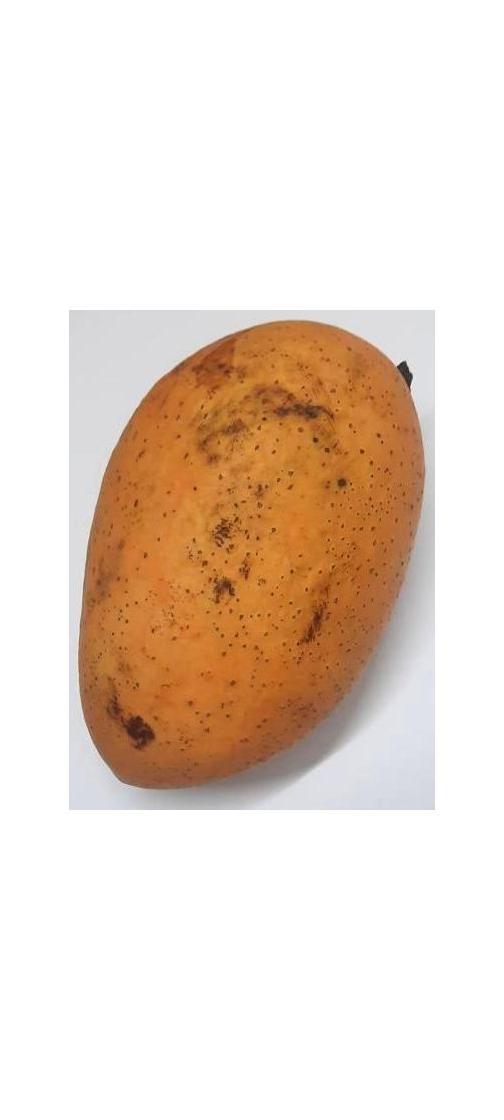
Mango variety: Ashshina Classic